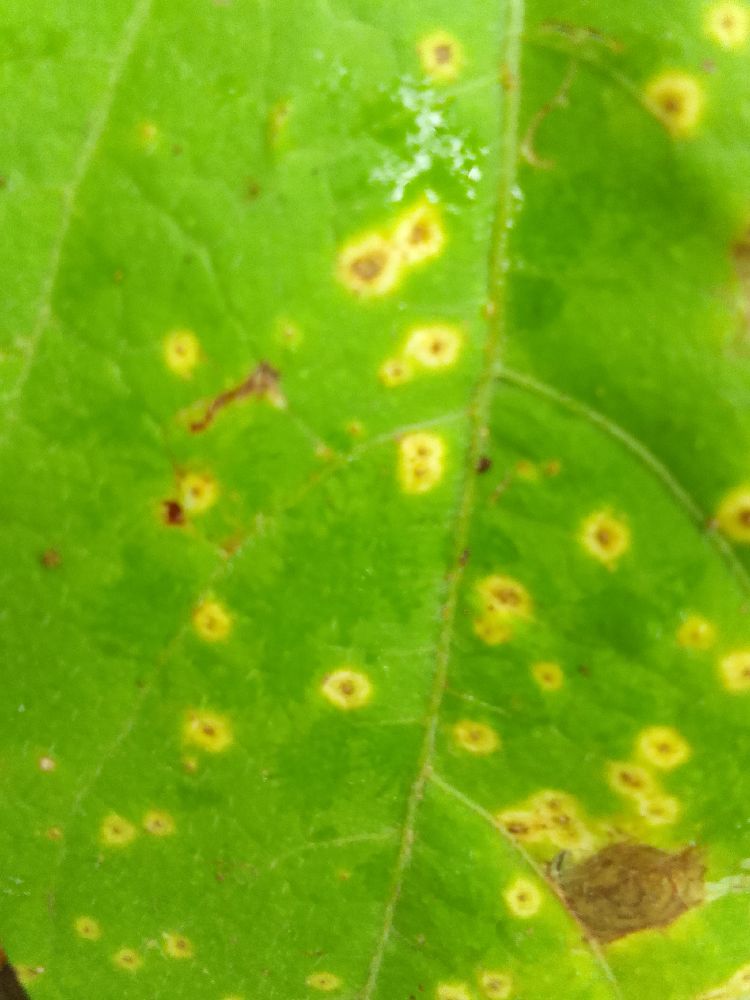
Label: rust